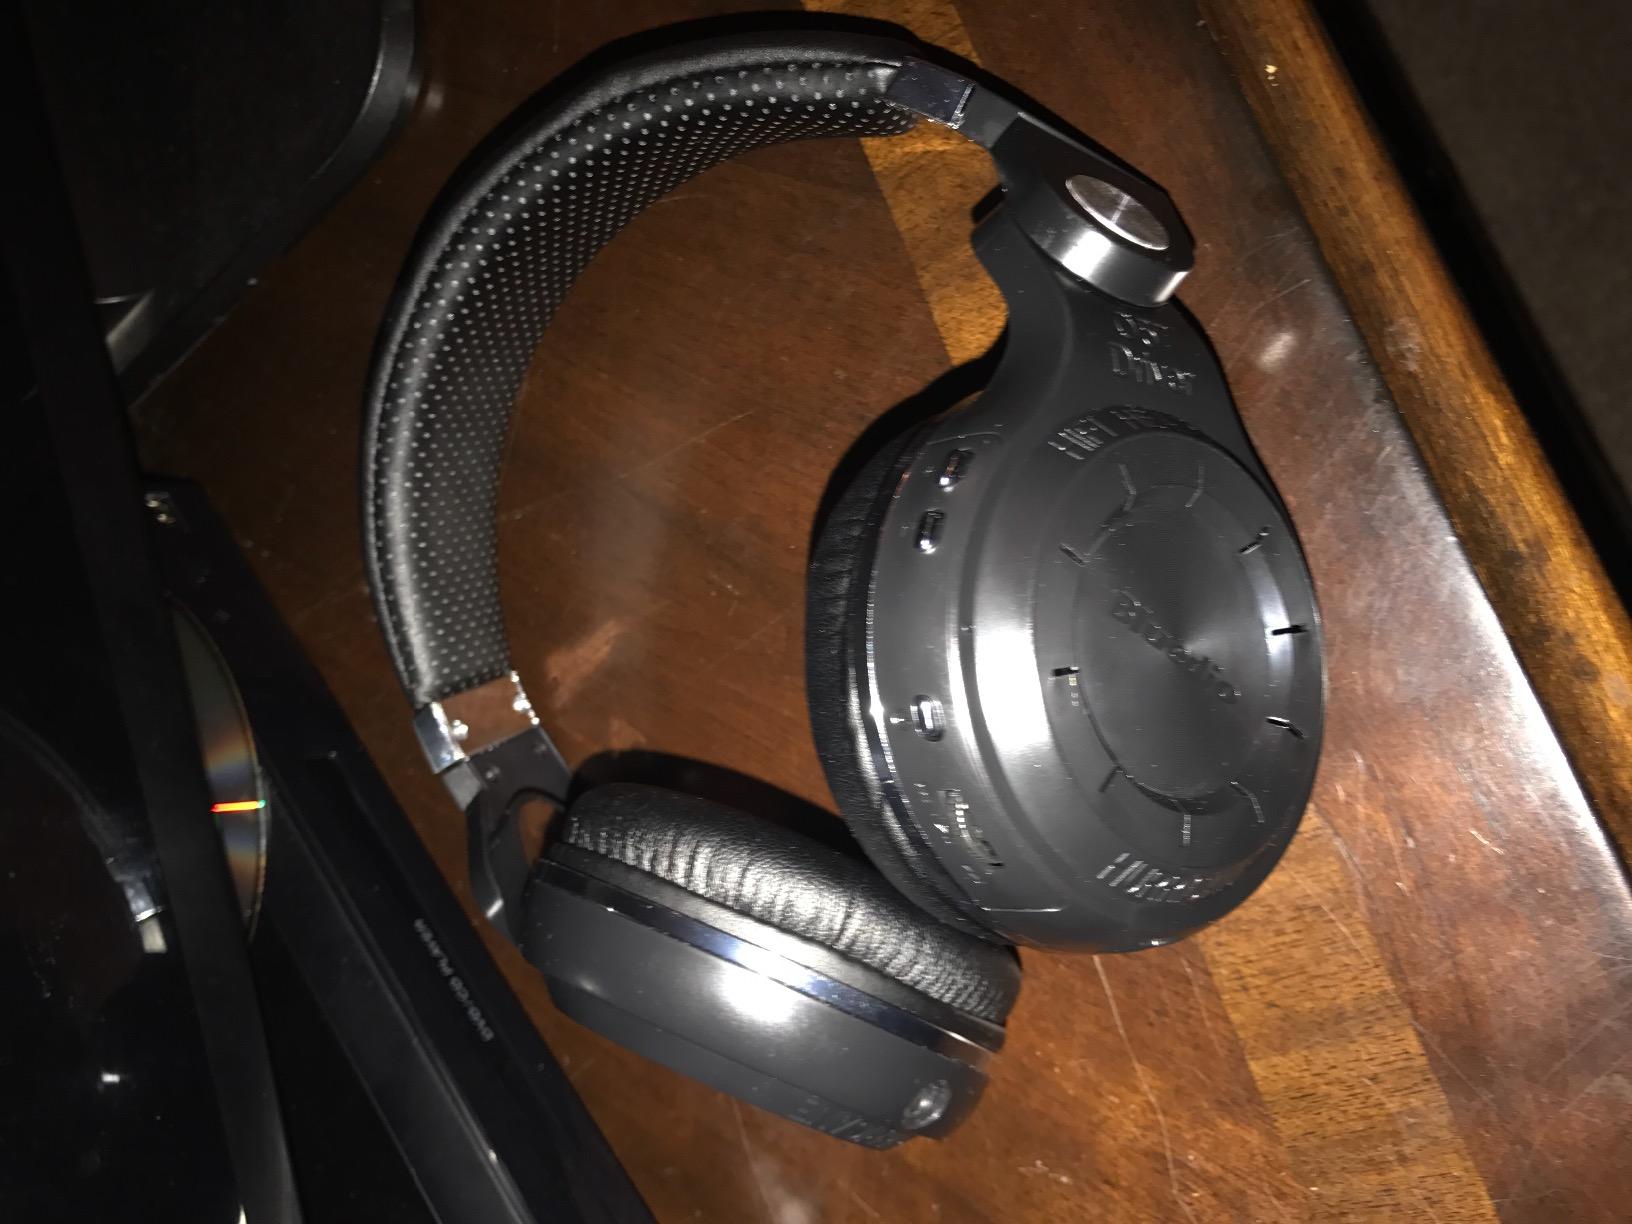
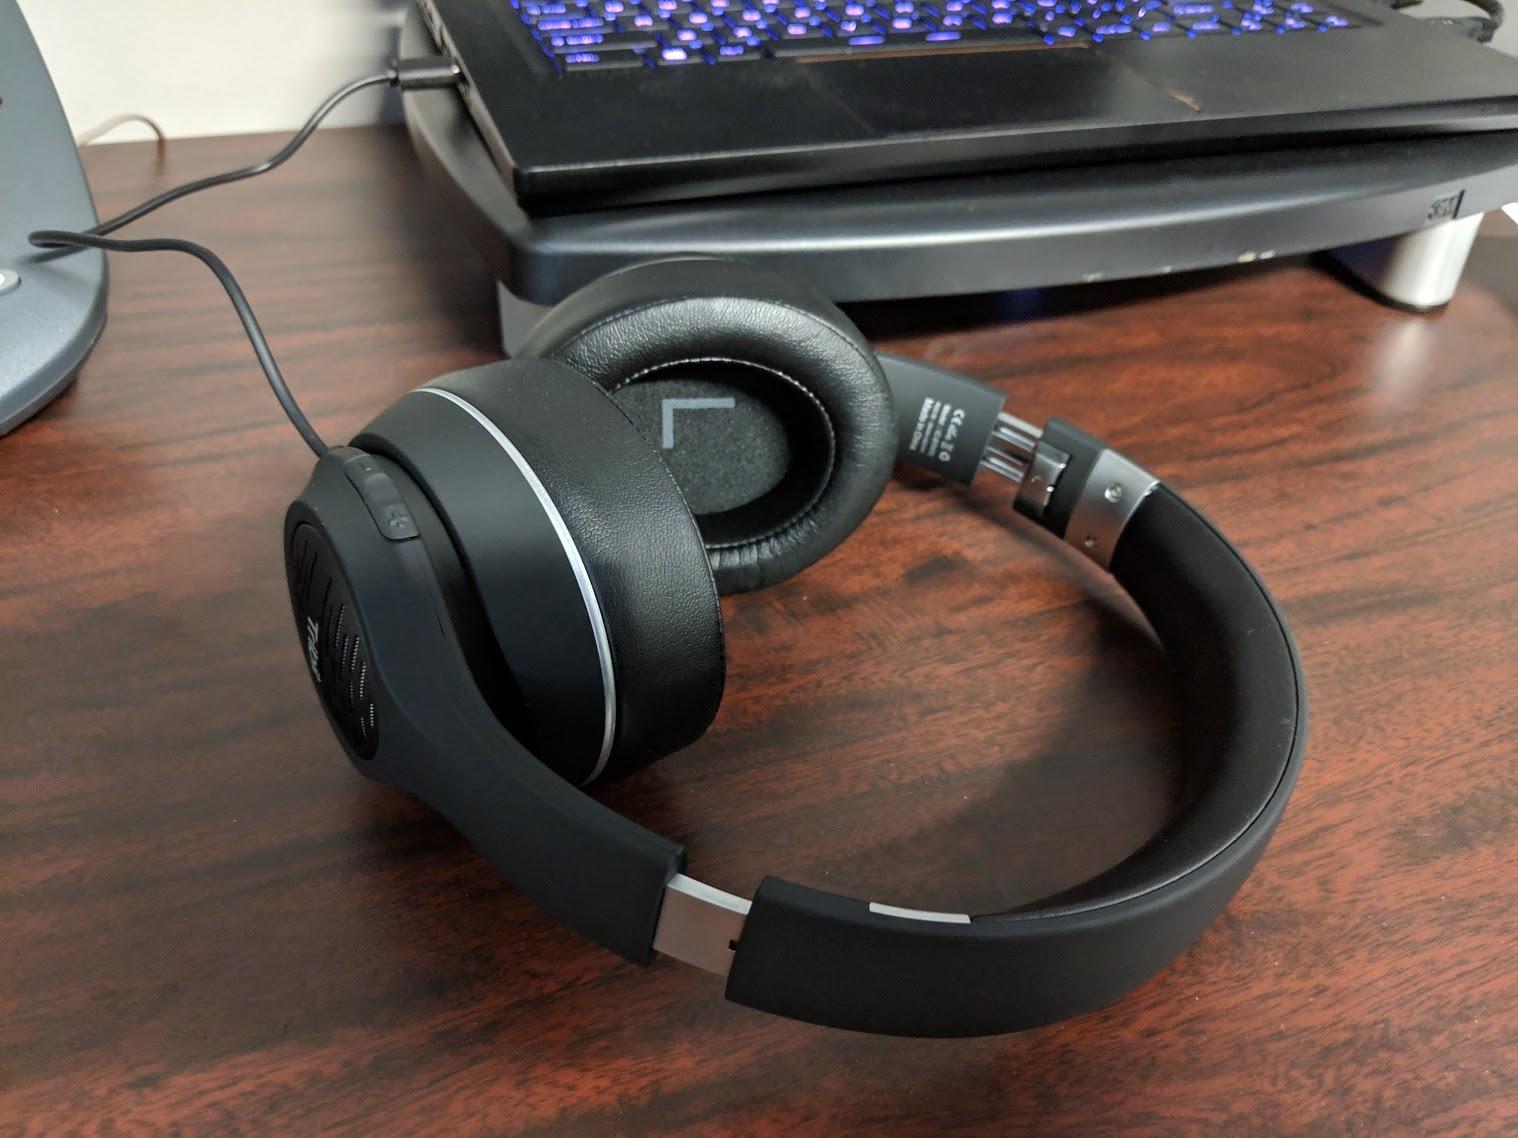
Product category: headphones
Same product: no